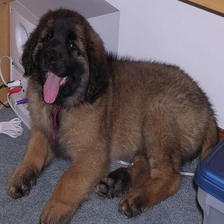
Species: dog
Breed: leonberger